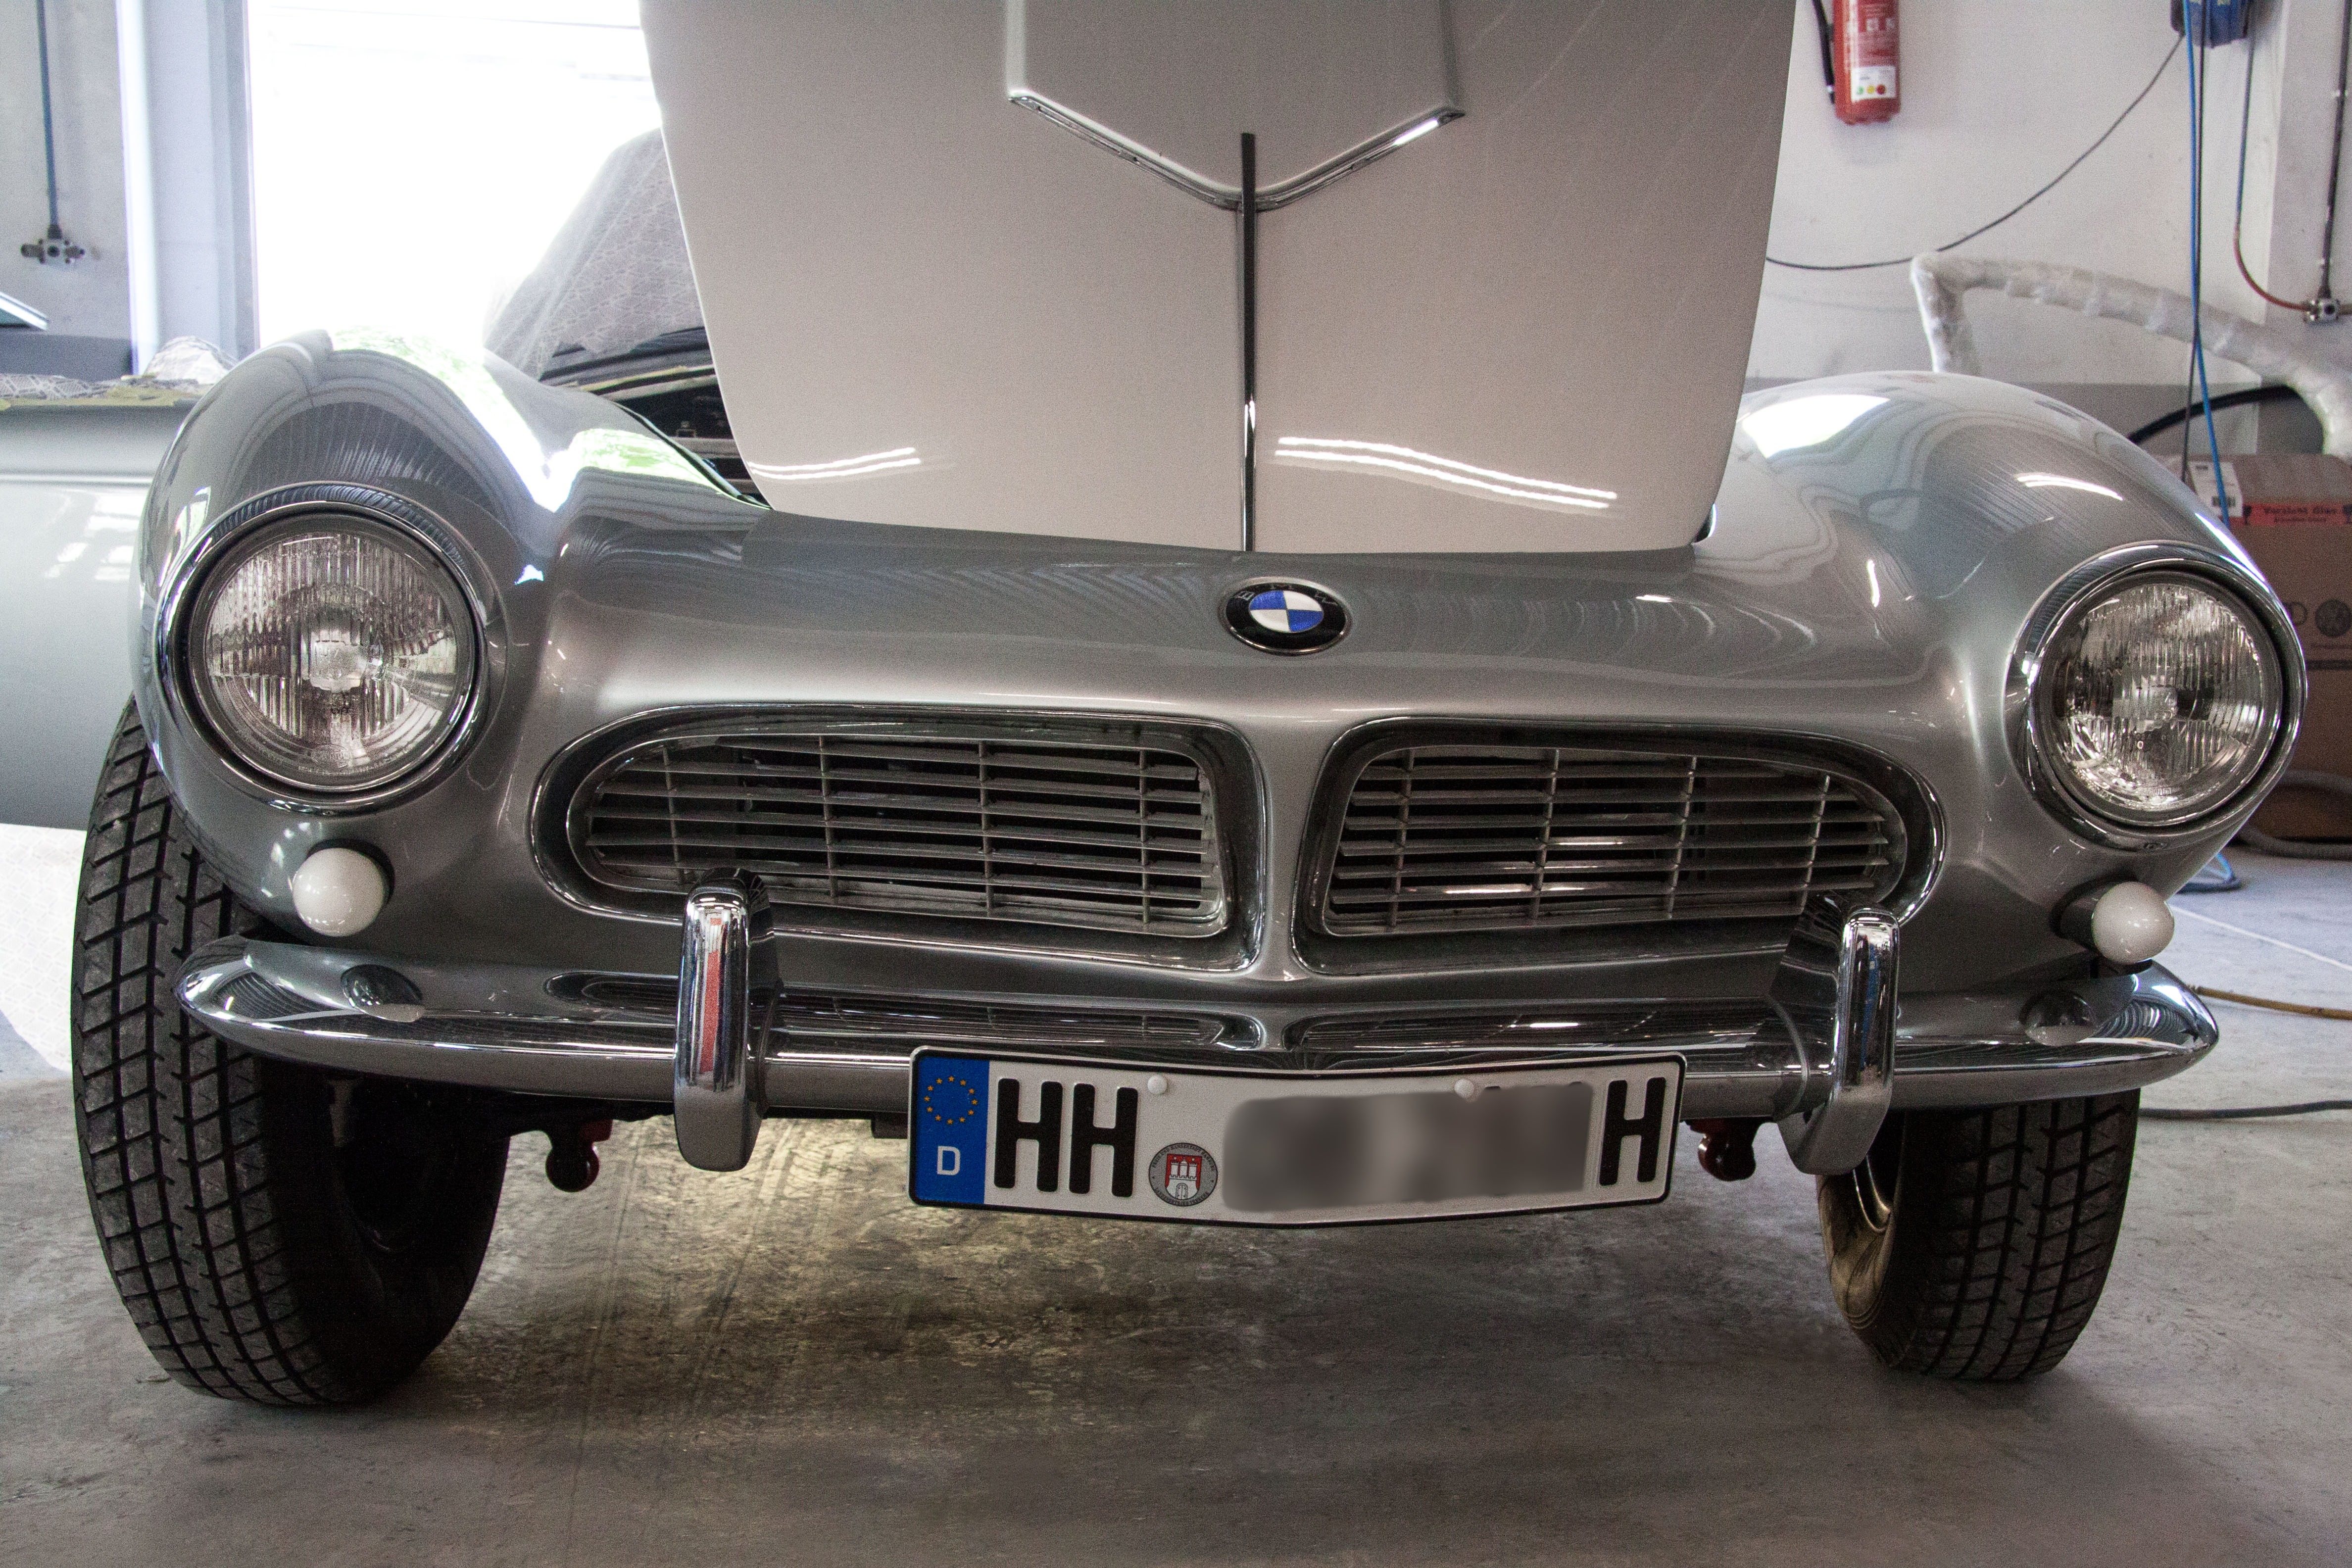
car, wheel, workshop, repair, vehicle, classic car, sports car, vintage car, bumper, designer, race car, design, sedan, bmw, convertible, noble, recovery, antique car, engine compartment, valuable, land vehicle, automobile make, automotive exterior, automotive design, cool hood, two seater roadster, albrecht count of goertz, icon of automotive design, bmw logo, bmw 507, new paint job, open engine compartment cover